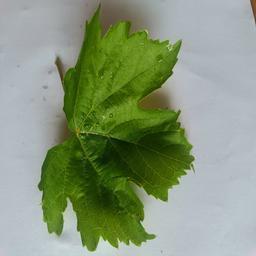
Label: Healthy Leaves